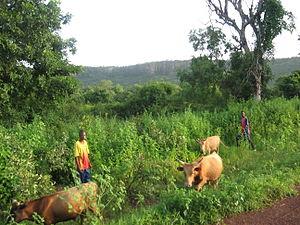
Sur la route de Dimboli (Région de Kédougou, Sénégal)
L'arrondissement de Fongolembi est l'un des arrondissements du Sénégal. Il est situé dans le département de Kédougou et la région de Kédougou, dans le sud-est du pays.